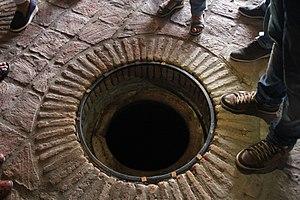
Domaine viticole Mosmieri à Georgie